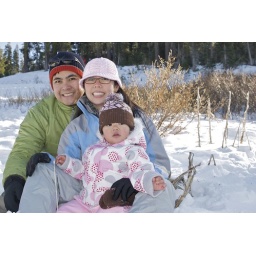
What a cute family, too bad I didn't catch the piece of grass sticking out! Photo taken by Katrina!